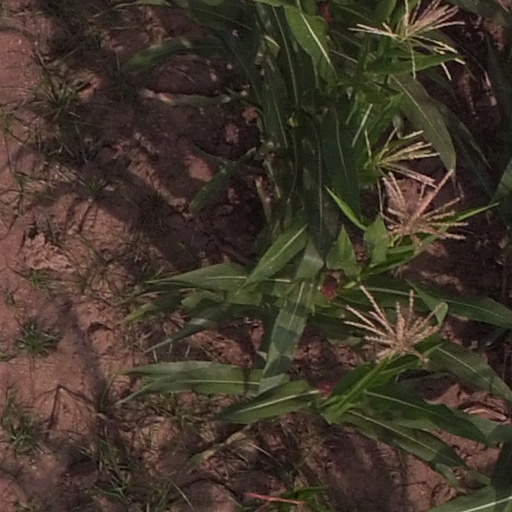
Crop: maize; corn